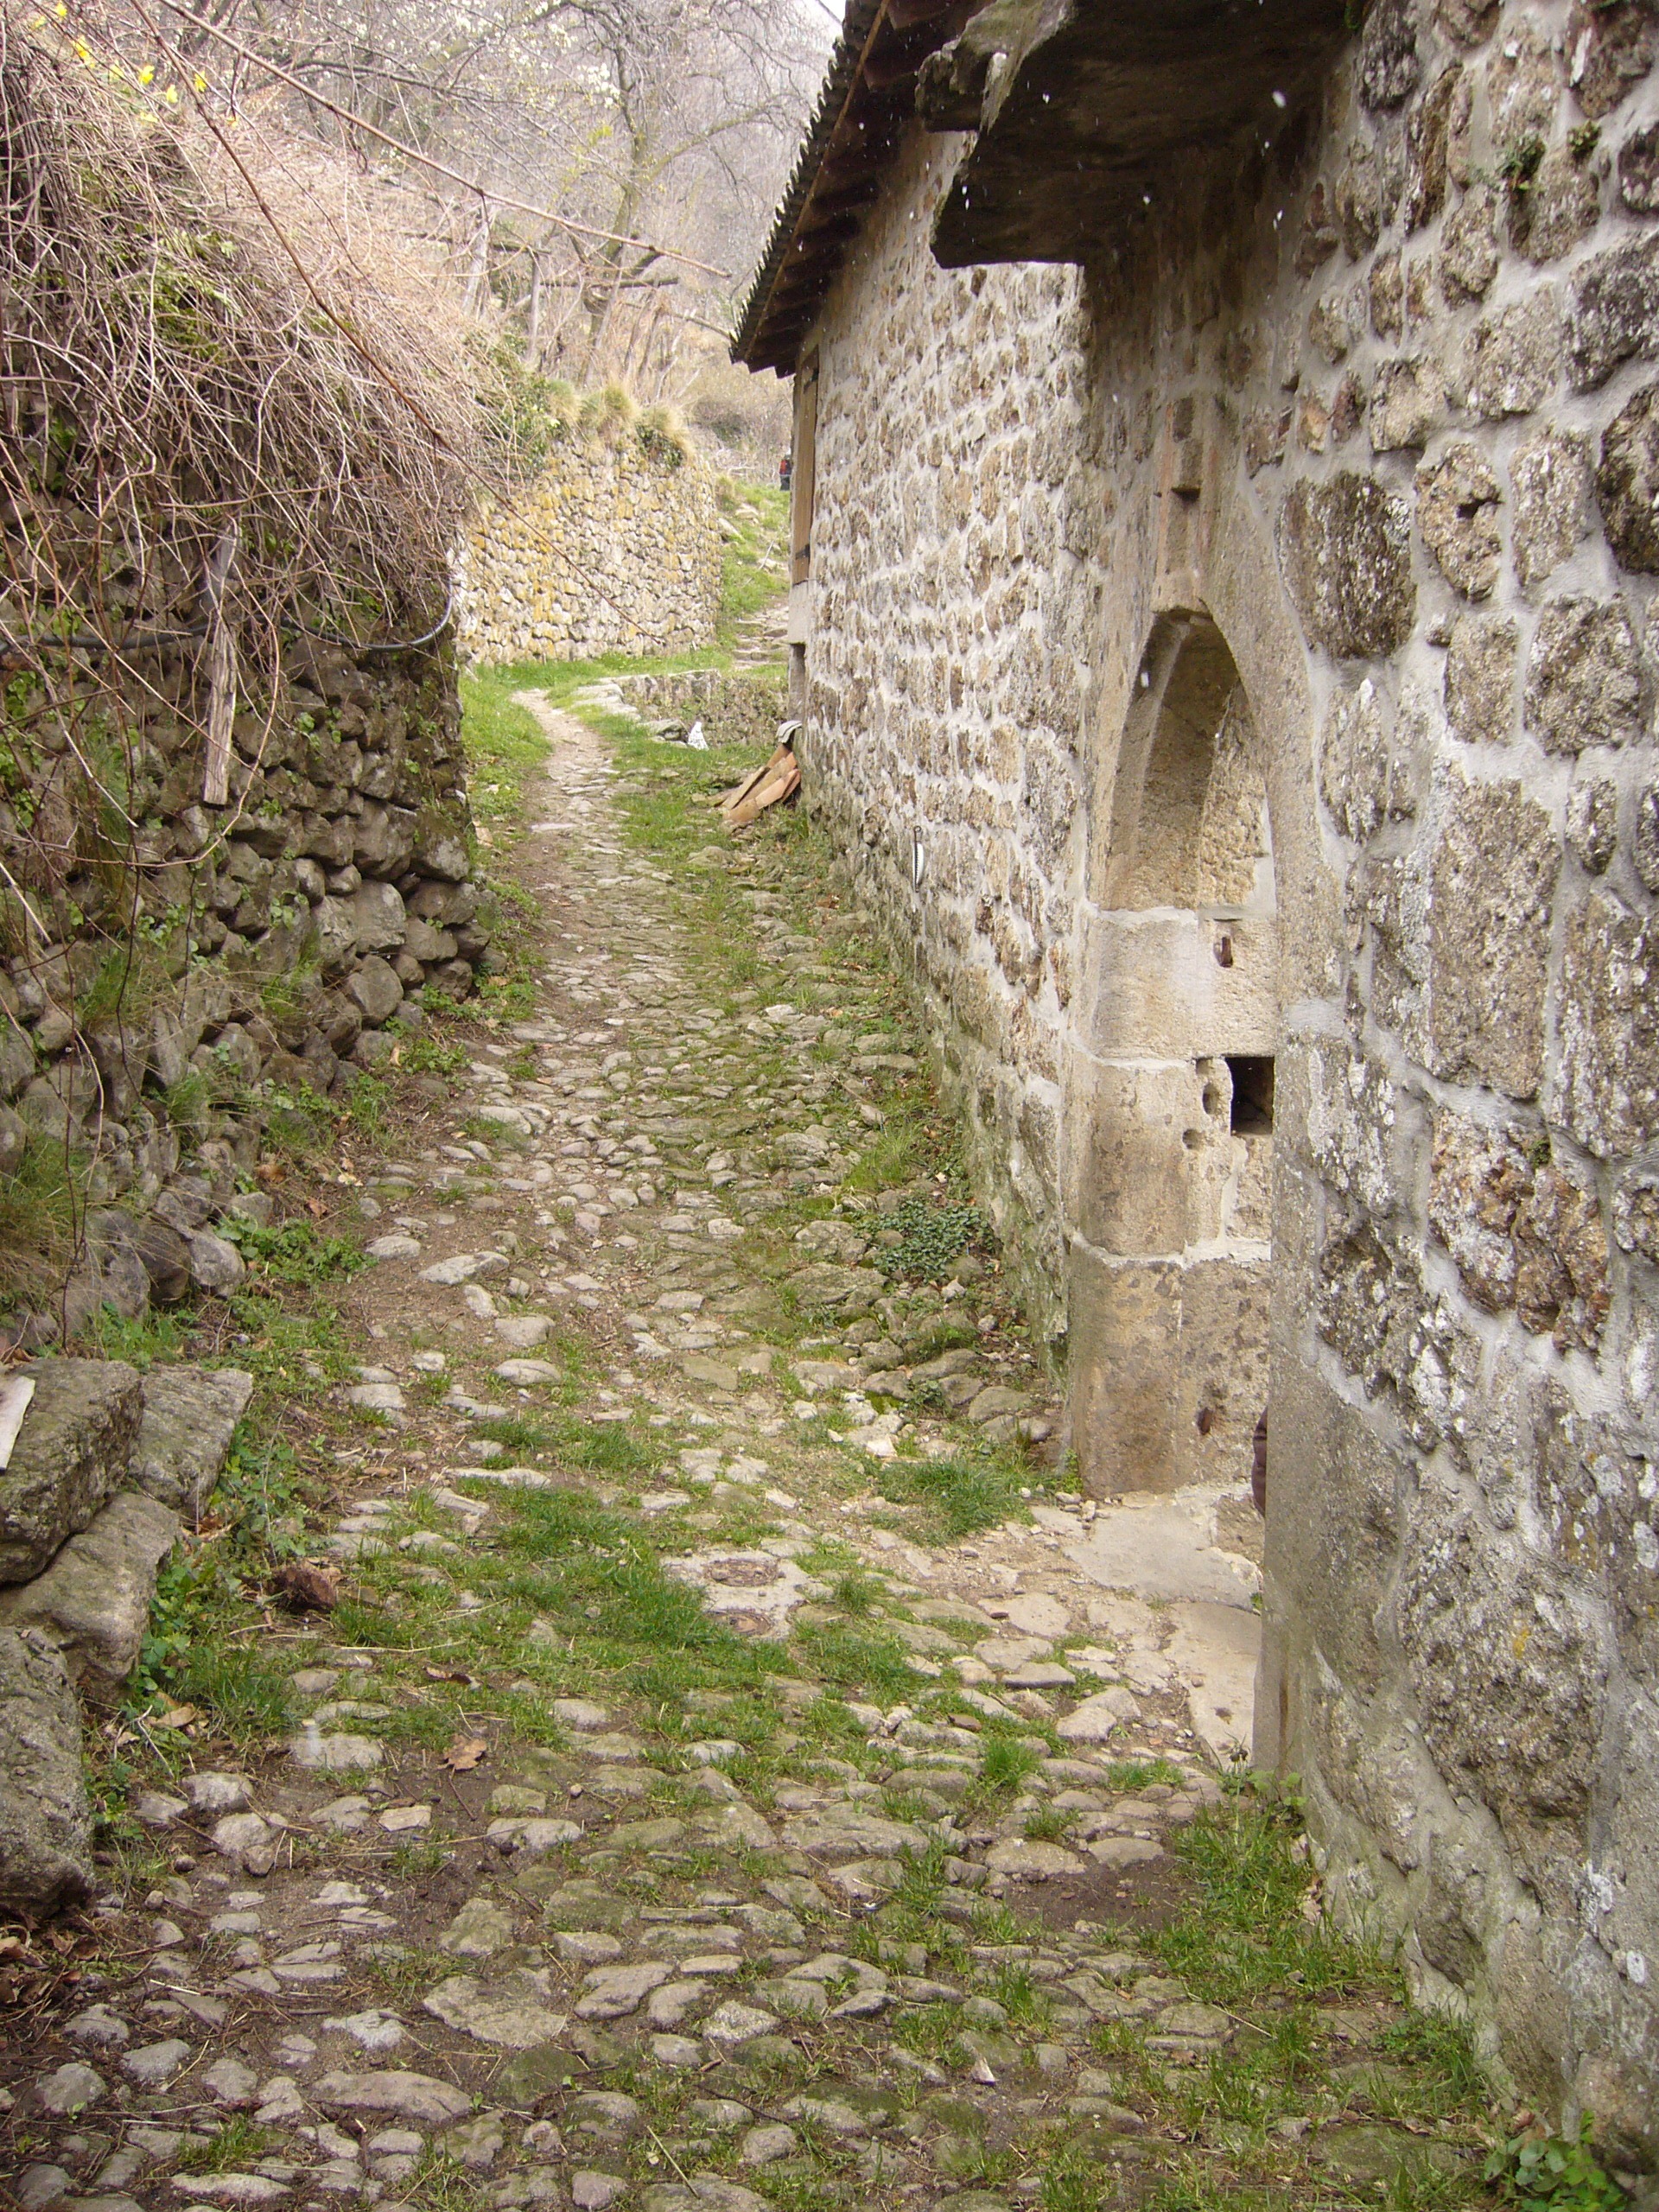
wall, village, france, fortification, waterway, ruins, monastery, ardeche, ancient history, isolated house